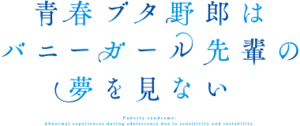
Seishun buta yarō, abrégée Aobuta, est le titre général d'une série de light novel écrite par Hajime Kamoshida et illustrée par Kēji Mizoguchi. L'histoire suit la vie de Sakuta Azusagawa qui doit résoudre différents cas concernant des jeunes filles atteintes du mystérieux syndrome de la puberté. Elle est éditée par Kadokawa dans sa collection Dengeki Bunko depuis avril 2014.